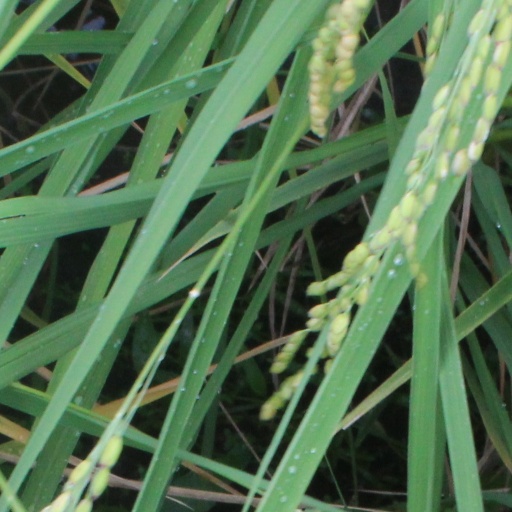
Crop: rice